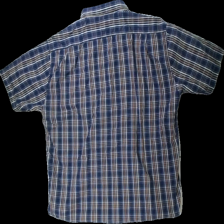
View: back
Type: Shirt
Category: Men
Brand: Not in the list
Brand text on label: authentic clothing company
Colors: Blue, Orange, Beige
Material: 100% bomull
Pattern: Checkered print
Cut: Regular
Size: XL
Season: All
Stains: Minor
Holes: Minor
Damage: små hål och smutsig krage
Damage location: top center
Price range: <50
Recommended usage: Export
Description: kortärmad skjota med beiga knappar